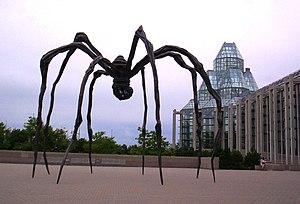
Maman est une sculpture de la plasticienne Louise Bourgeois. Dédiée à la mère de l'artiste, elle prend la forme d'une gigantesque araignée.
Louise Joséphine Bourgeois, née à Paris le 25 décembre 1911 et morte à New York le 31 mai 2010, est une sculptrice et plasticienne française, naturalisée américaine.
Le Musée des beaux-arts du Canada, situé à Ottawa, capitale du pays, est l'un des premiers musées du Canada.